Billy O'Dell

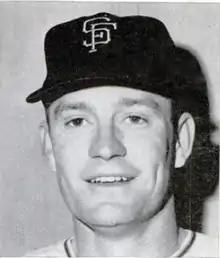
O'Dell in 1963.

William Oliver O'Dell (February 10, 1933 – September 12, 2018), known as Billy O'Dell and also as Digger O'Dell, was an American professional baseball player who pitched in the Major Leagues in thirteen seasons: 1954 and from 1956 to 1967. He was signed by the Baltimore Orioles as an amateur free agent in 1954, and was a bonus baby, never spending a day in the minors. He did not play in 1955 due to service in the military.